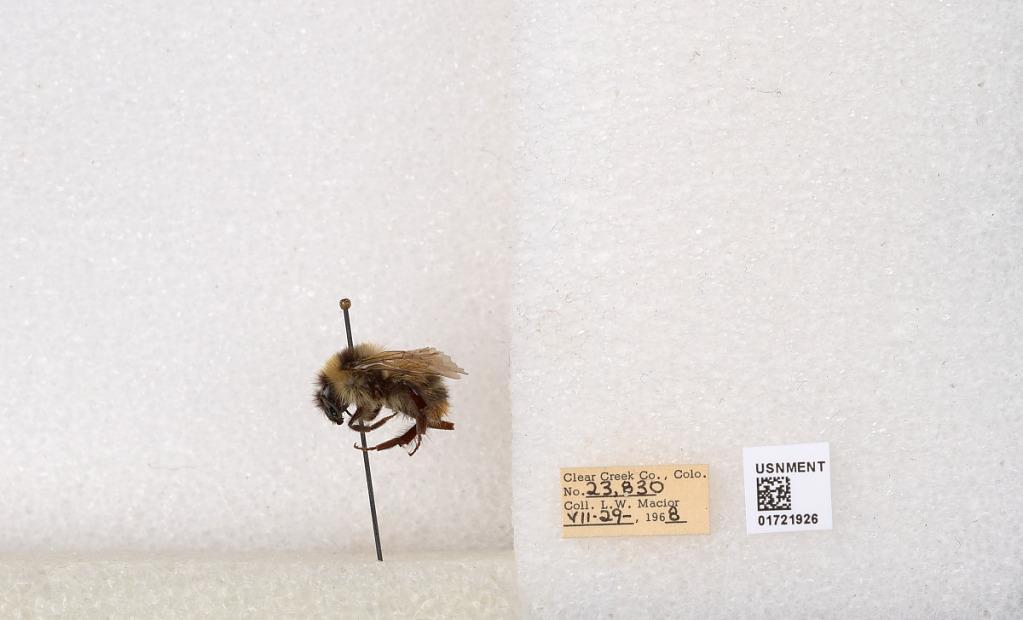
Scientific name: Bombus kirbyellus
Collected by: L. Macior
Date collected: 1968-7-29
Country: United States
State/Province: Colorado
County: Clear Creek
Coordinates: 39.6891, -105.644